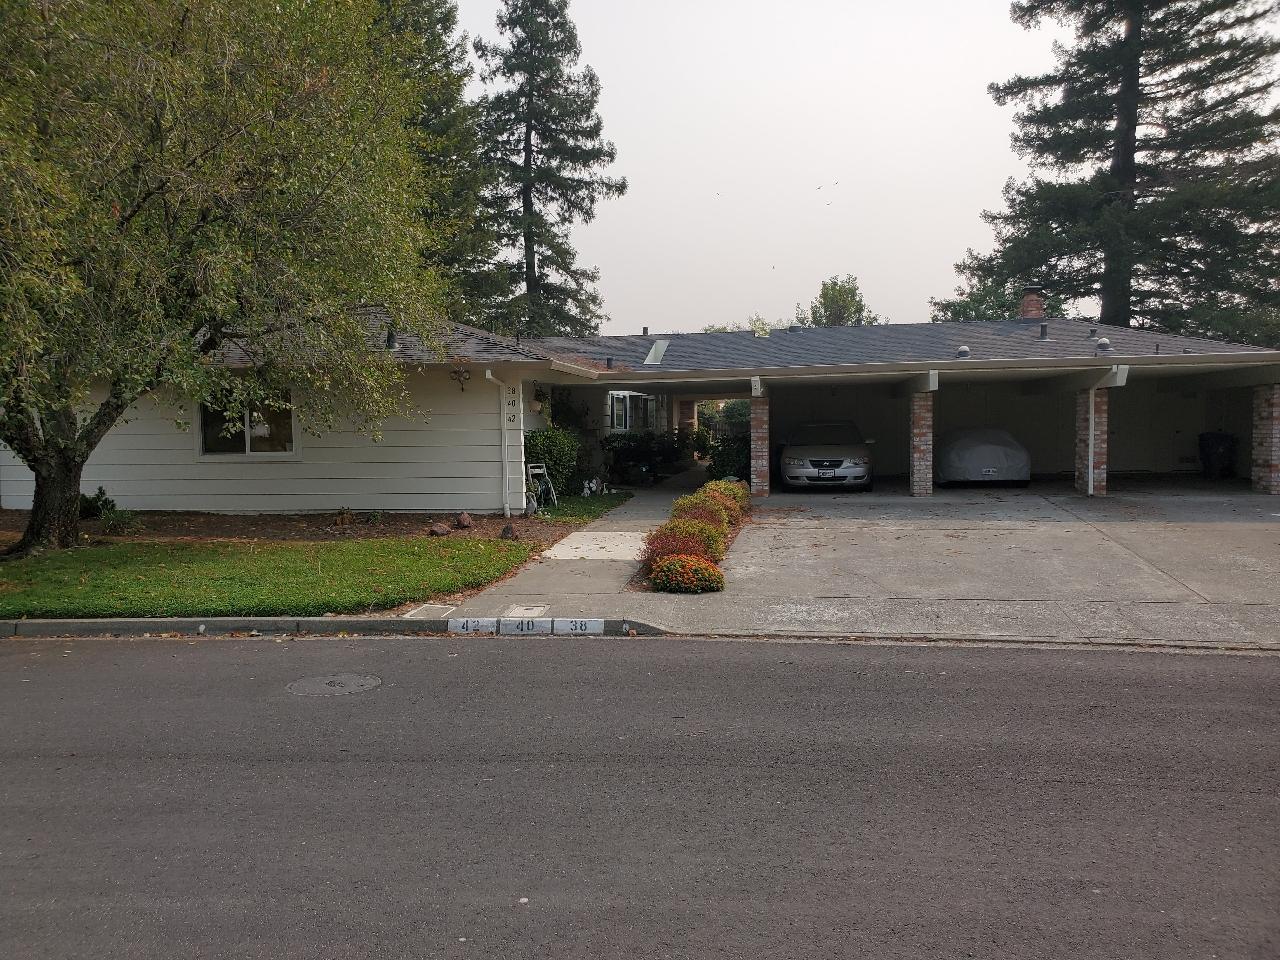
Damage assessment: no_damage